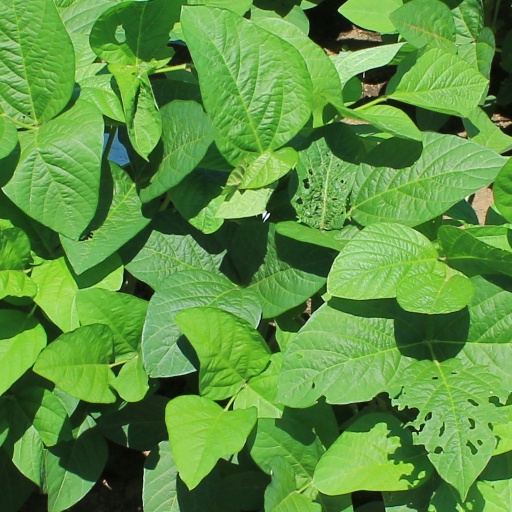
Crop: soybean